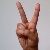
The image shows a hand gesture representing the letter 'V' in Indian Sign Language.